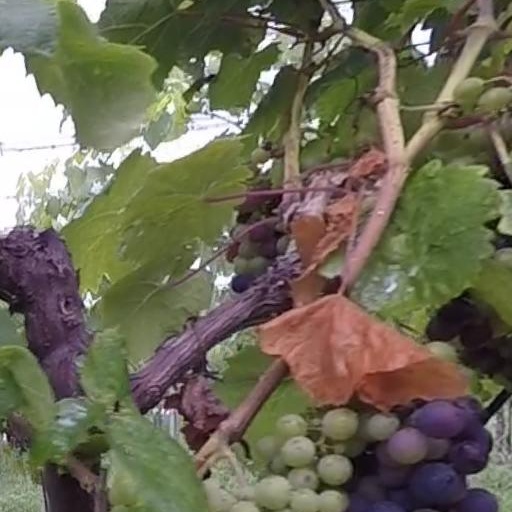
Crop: grape